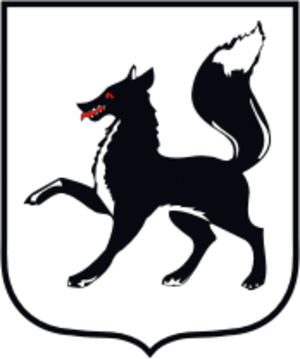
Salekhard est une ville de Russie et la capitale du district autonome de Iamalo-Nénétsie, district autonome de l'oblast de Tioumen. Sa population s'élevait à 50 976 habitants en 2020.